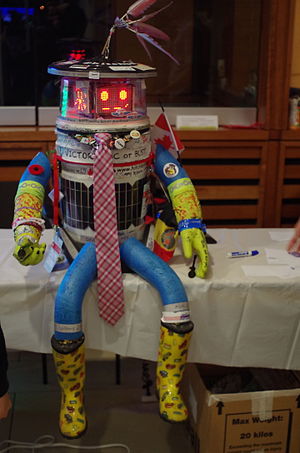
HitchBOT
HitchBOT
hitchBOT var en autonom robot konstrueret til at blaffe.